Rob Tapert

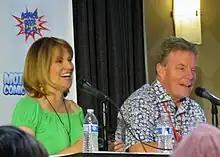
Tapert with his wife Lucy Lawless in 2018

Tapert has two sisters, Dorothy and Mary Beth Tapert. He also has a younger brother, Jeff Tapert. He has been married to actress Lucy Lawless since March 28, 1998; the couple has two sons. Lawless played the title character in "".